Gull wing

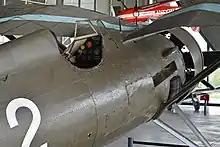
PZL P.11c, showing an idea of original Puławski's wing

During the late 1920s, the gull wing design found its way into landplanes. In 1928, the Polish aircraft designer Zygmunt Puławski developed the PZL P.1, an experimental fighter aircraft; a major innovation of the PZL P.1 was its relatively high-mounted gull wing. Seeking to protect his new wing arrangement, Puławski filed for an associated patent for this wing arrangement during the following year. The arrangement devised by Puławski has been referred to as the "Puławski Wing" or the "Polish Wing". The PZL P.1 led to a production model, the PZL P.7, of which 149 were produced between 1932 and 1933.